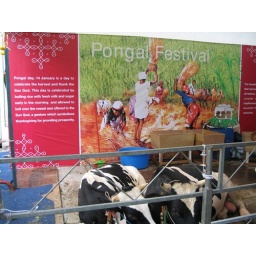
here the cows are chilling by the pongai sign